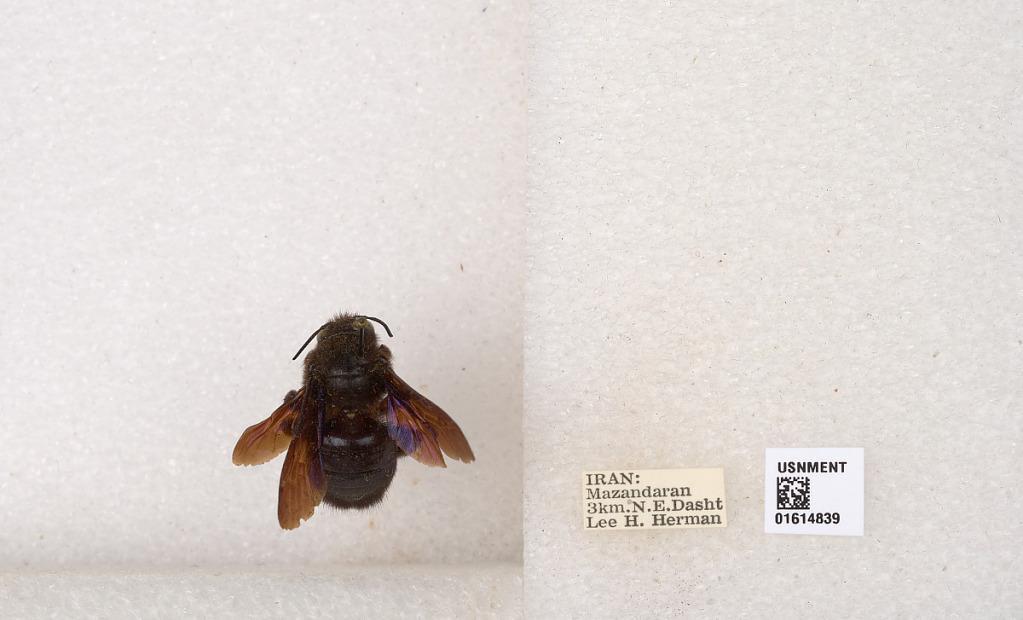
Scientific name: Xylocopa
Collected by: L. Herman
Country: Iran
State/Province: Mazandaran
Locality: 3 km. N.E. Dasht